Mongkol Borey River

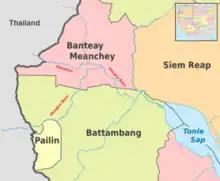
Map showing Mongkol Borey River

The Mongkol Borey River ( [Mang Kul Buo Rei]) is a river in Mongkol Borey District in Banteay Meanchey Province in northwestern Cambodia. It flows from the border of Chanthaburi Province of Thailand and runs through Mongkol Borey and neighboring districts. It is a major tributary of the Tonlé Sap.